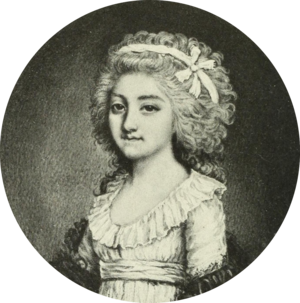
Mlle Adèle de Parseval, futur Mme Delahante
Étienne-Marie Delahante, est un fermier général et homme politique français.